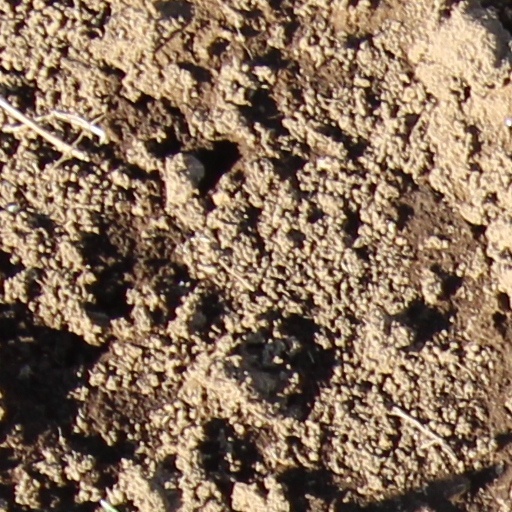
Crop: wheat